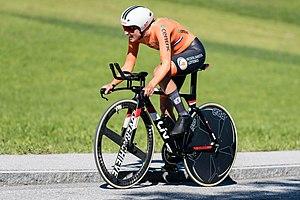
Lucinda Brand, née le 2 juillet 1989 à Dordrecht, est une coureuse cycliste néerlandaise, membre de l'équipe Trek-Segafredo. Avec l'équipe AA Drink-Leontien.nl, elle a obtenu la médaille de bronze du championnat du monde du contre-la-montre par équipes en 2012. Elle est championne des Pays-Bas sur route 2013 et 2015. En 2014, elle remporte le Grand Prix de Plouay, manche de Coupe du monde.